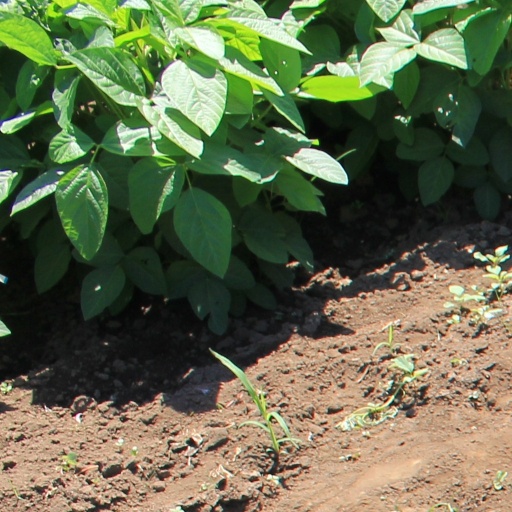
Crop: soybean